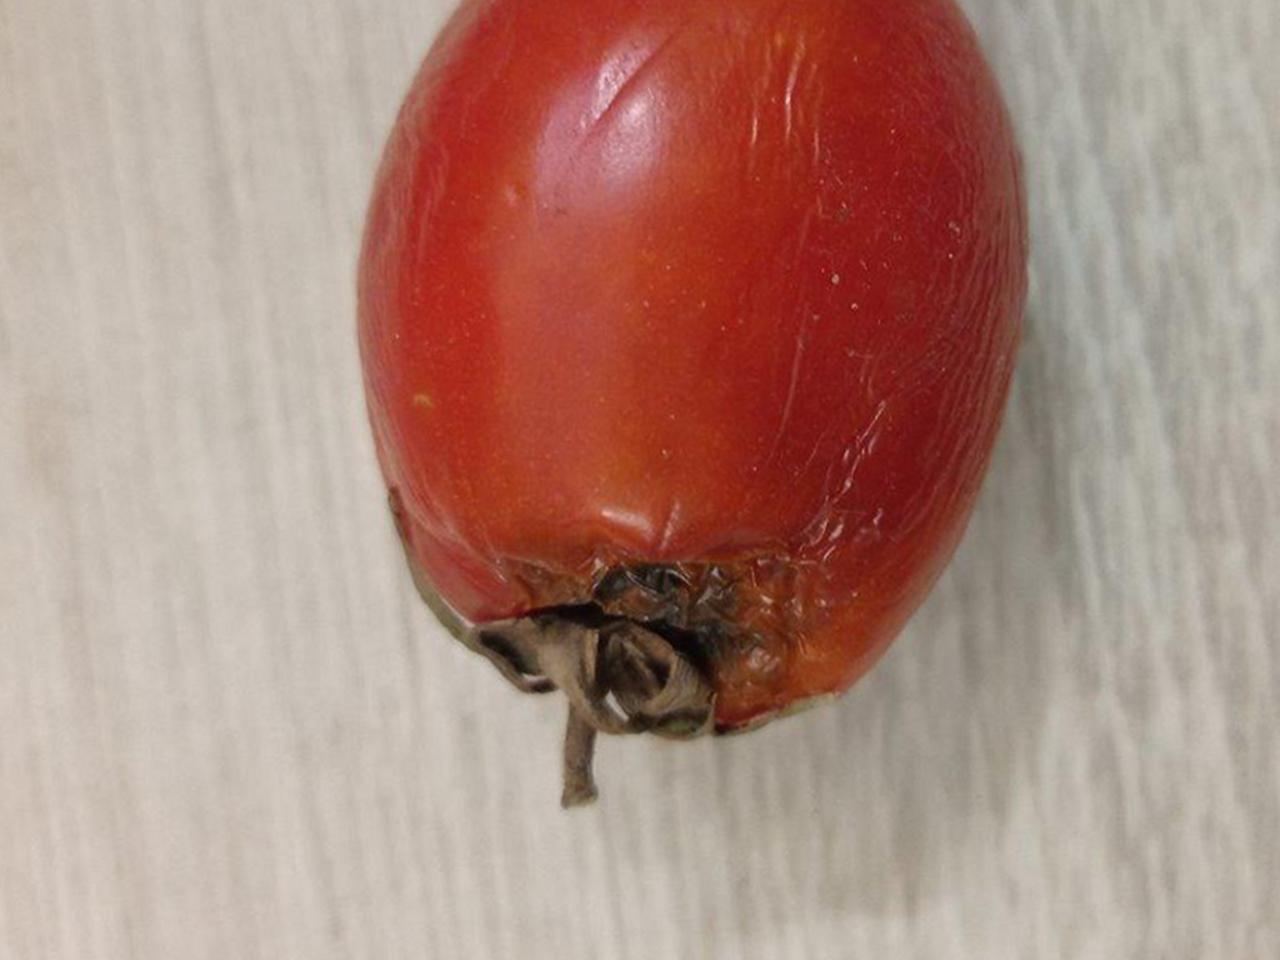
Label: Rotten